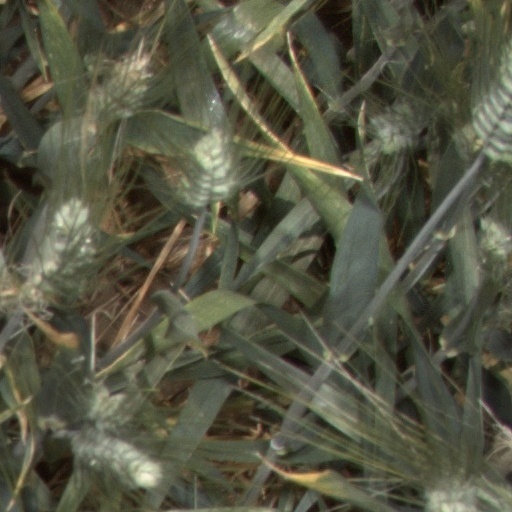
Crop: wheat